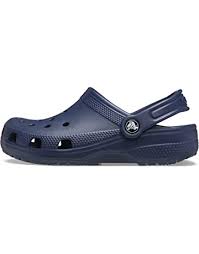
Label: Clog